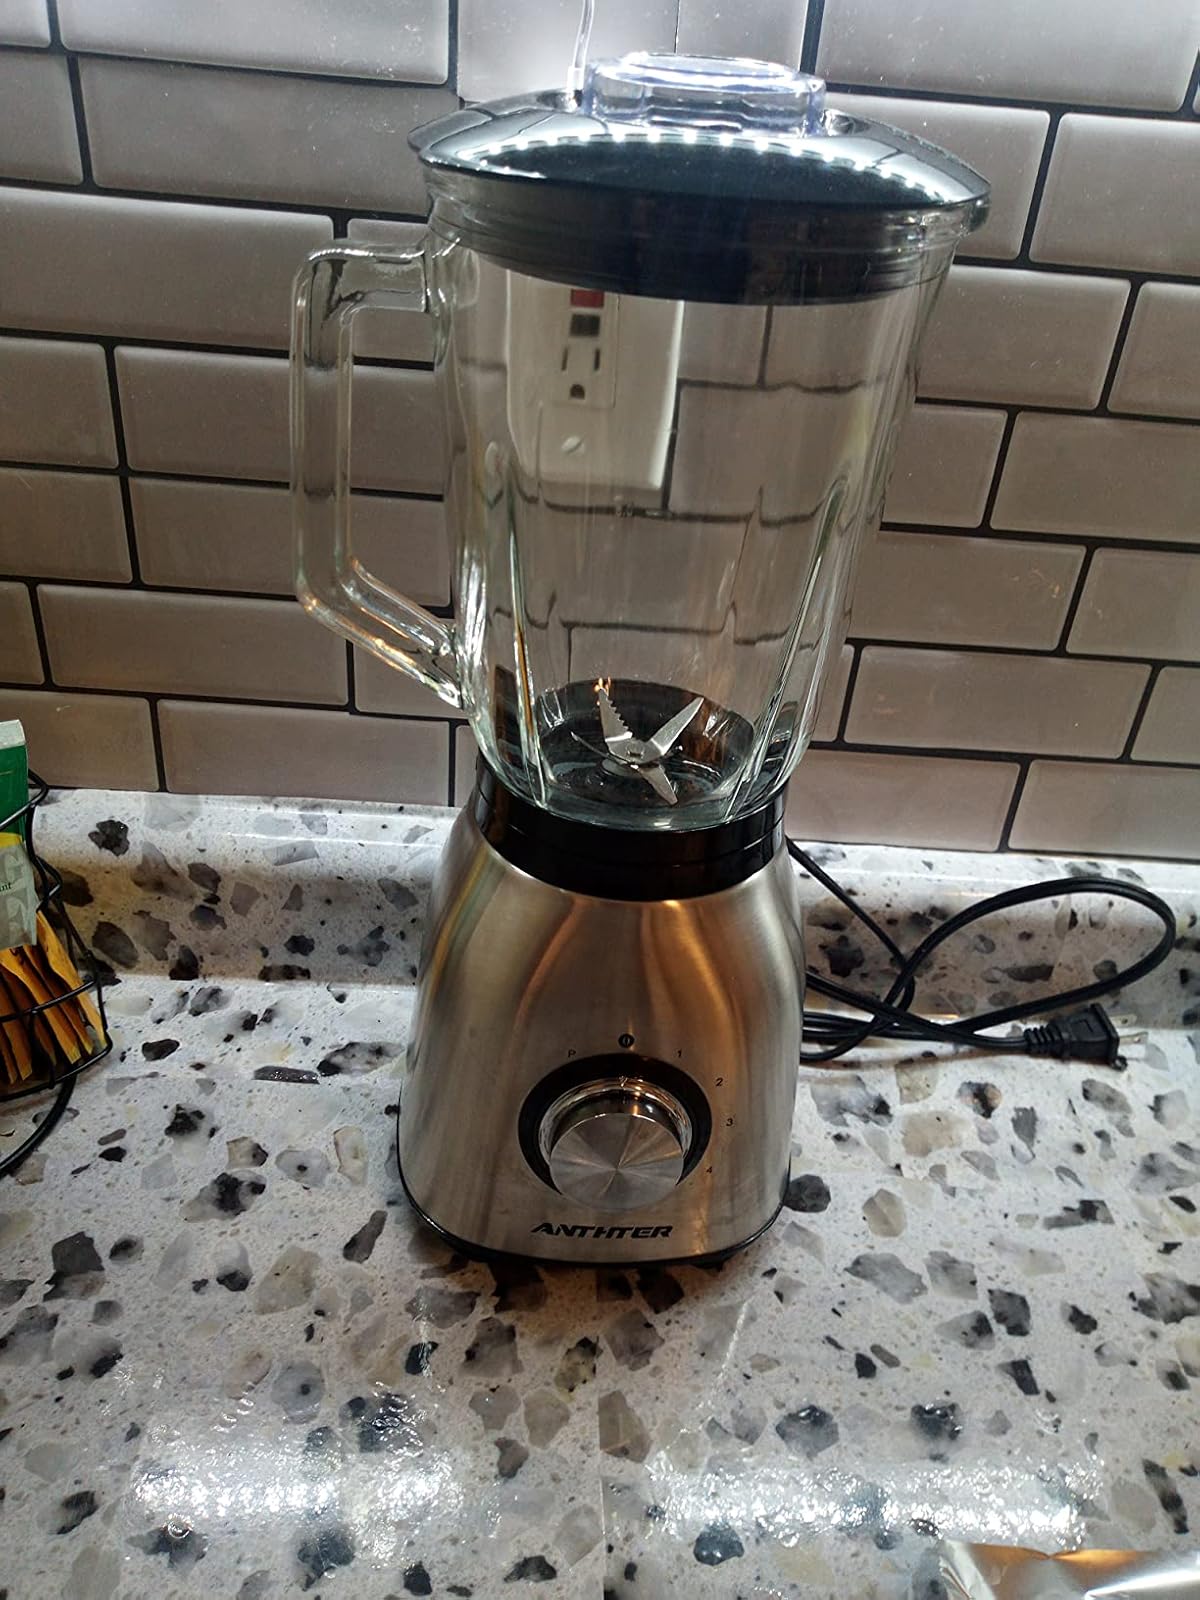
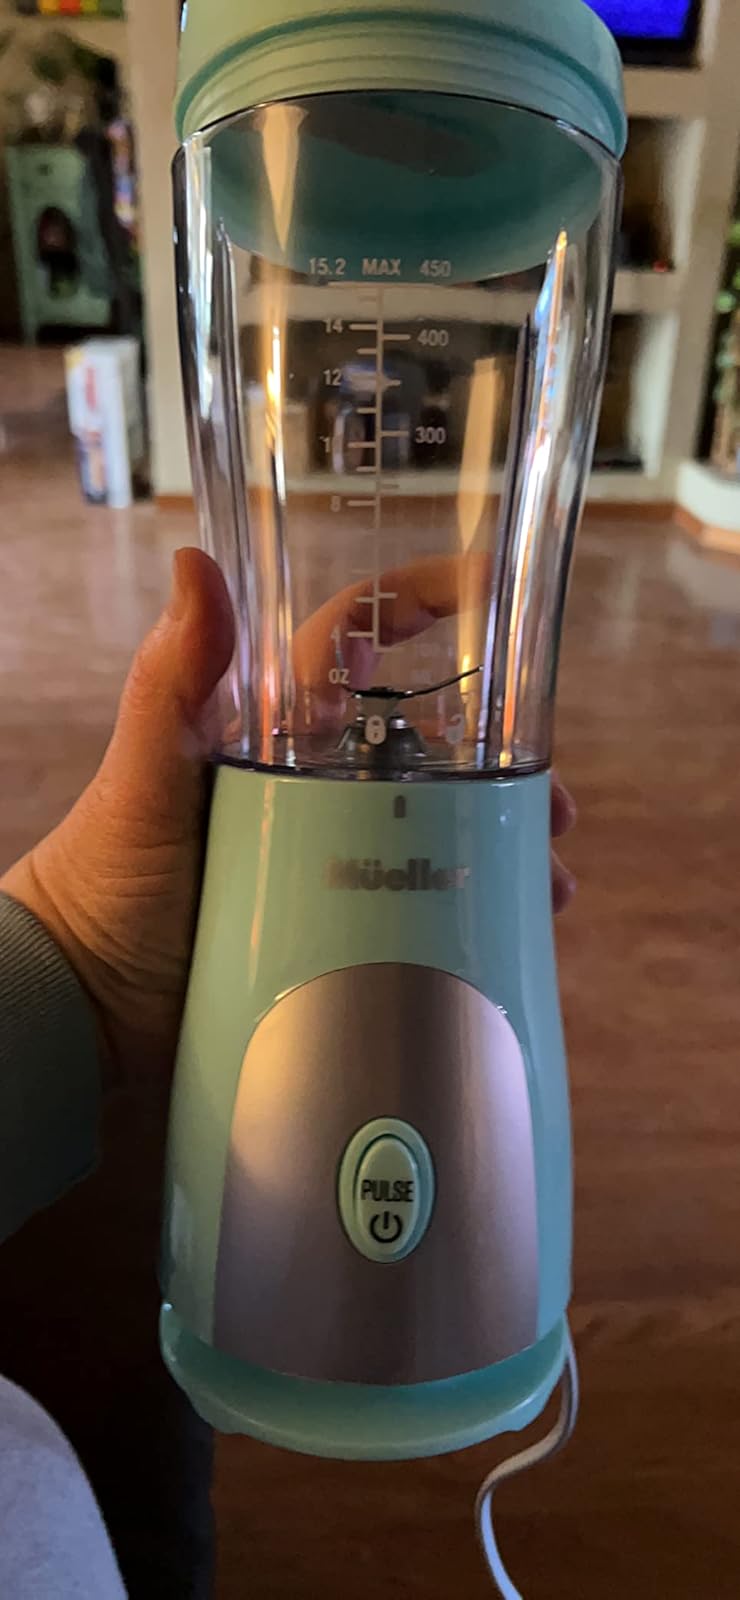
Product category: items_blender
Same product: no